Red-tailed phascogale

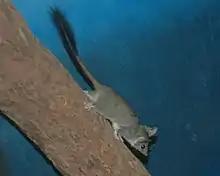
Red-tailed phascogale showing characteristic tail.

The red-tailed phascogale is smaller and browner than its close relative the brush-tailed phascogale. It is around long and weighs about .